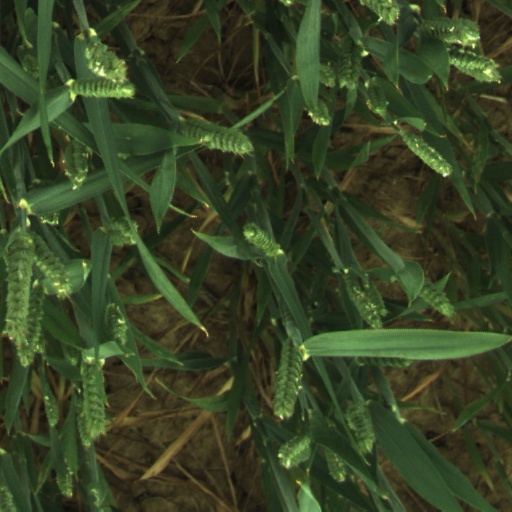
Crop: wheat